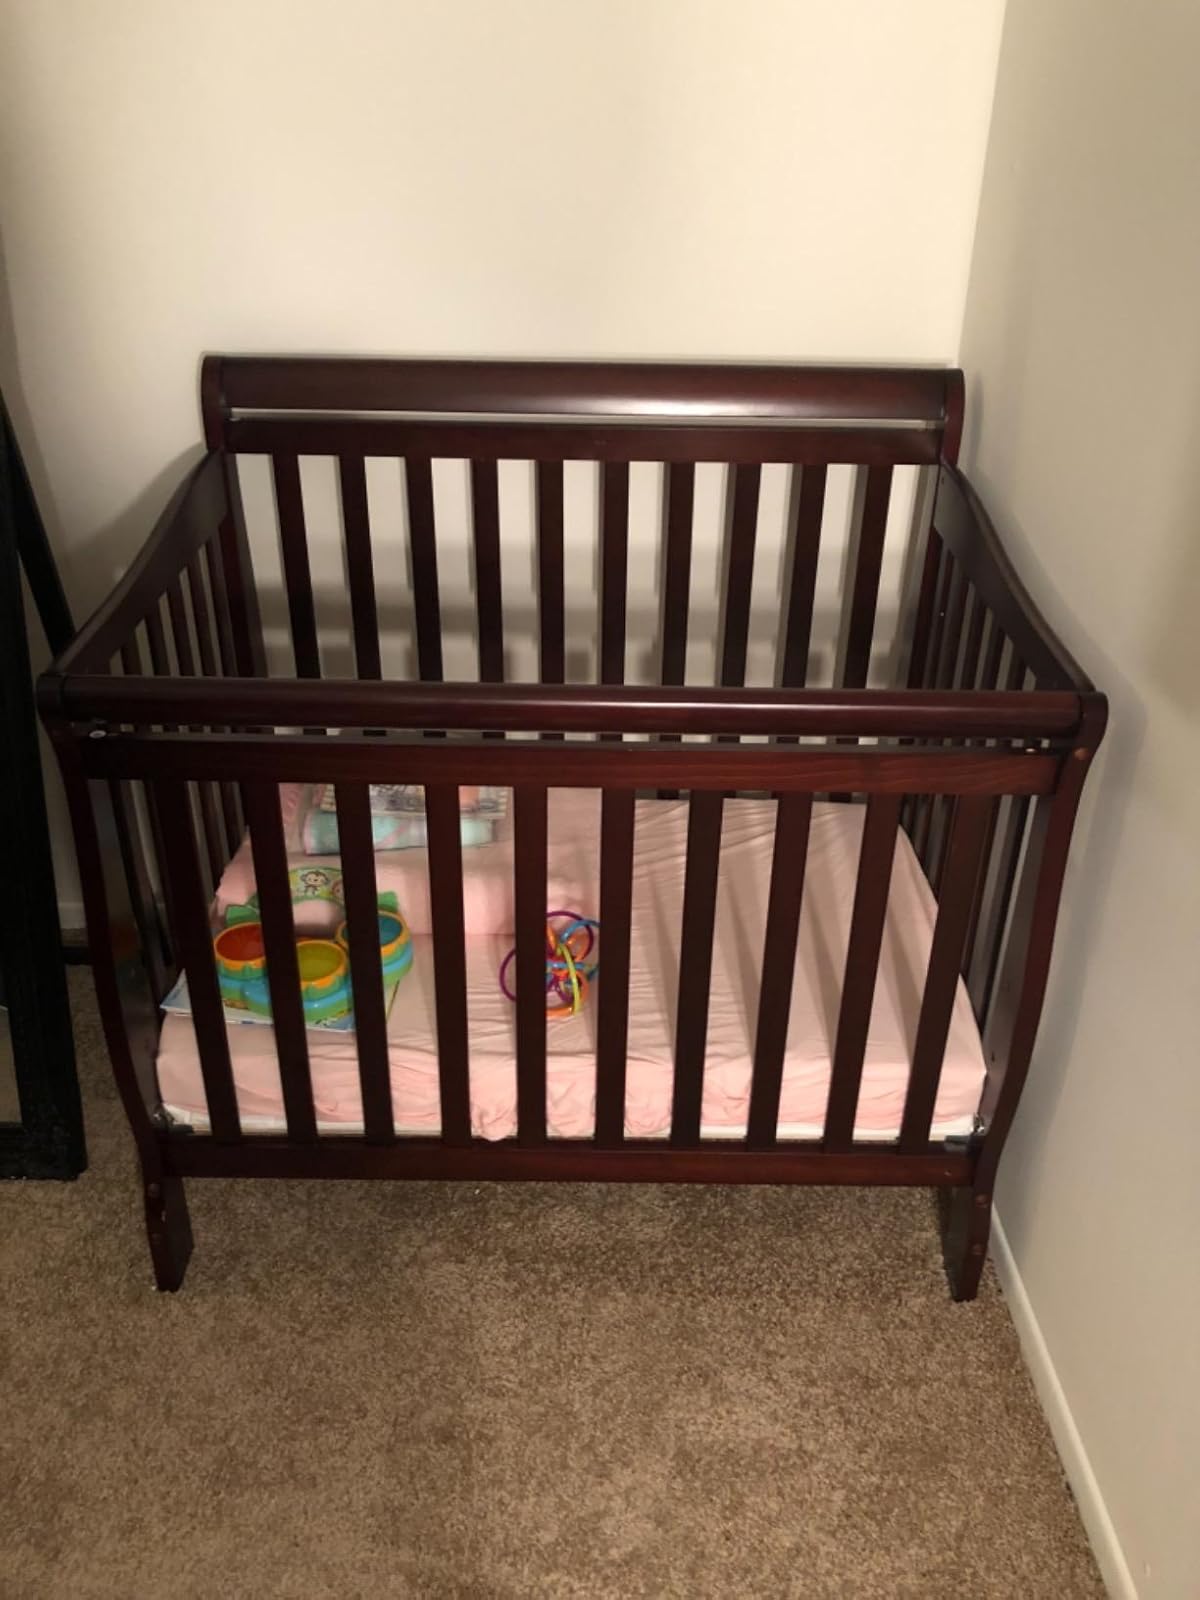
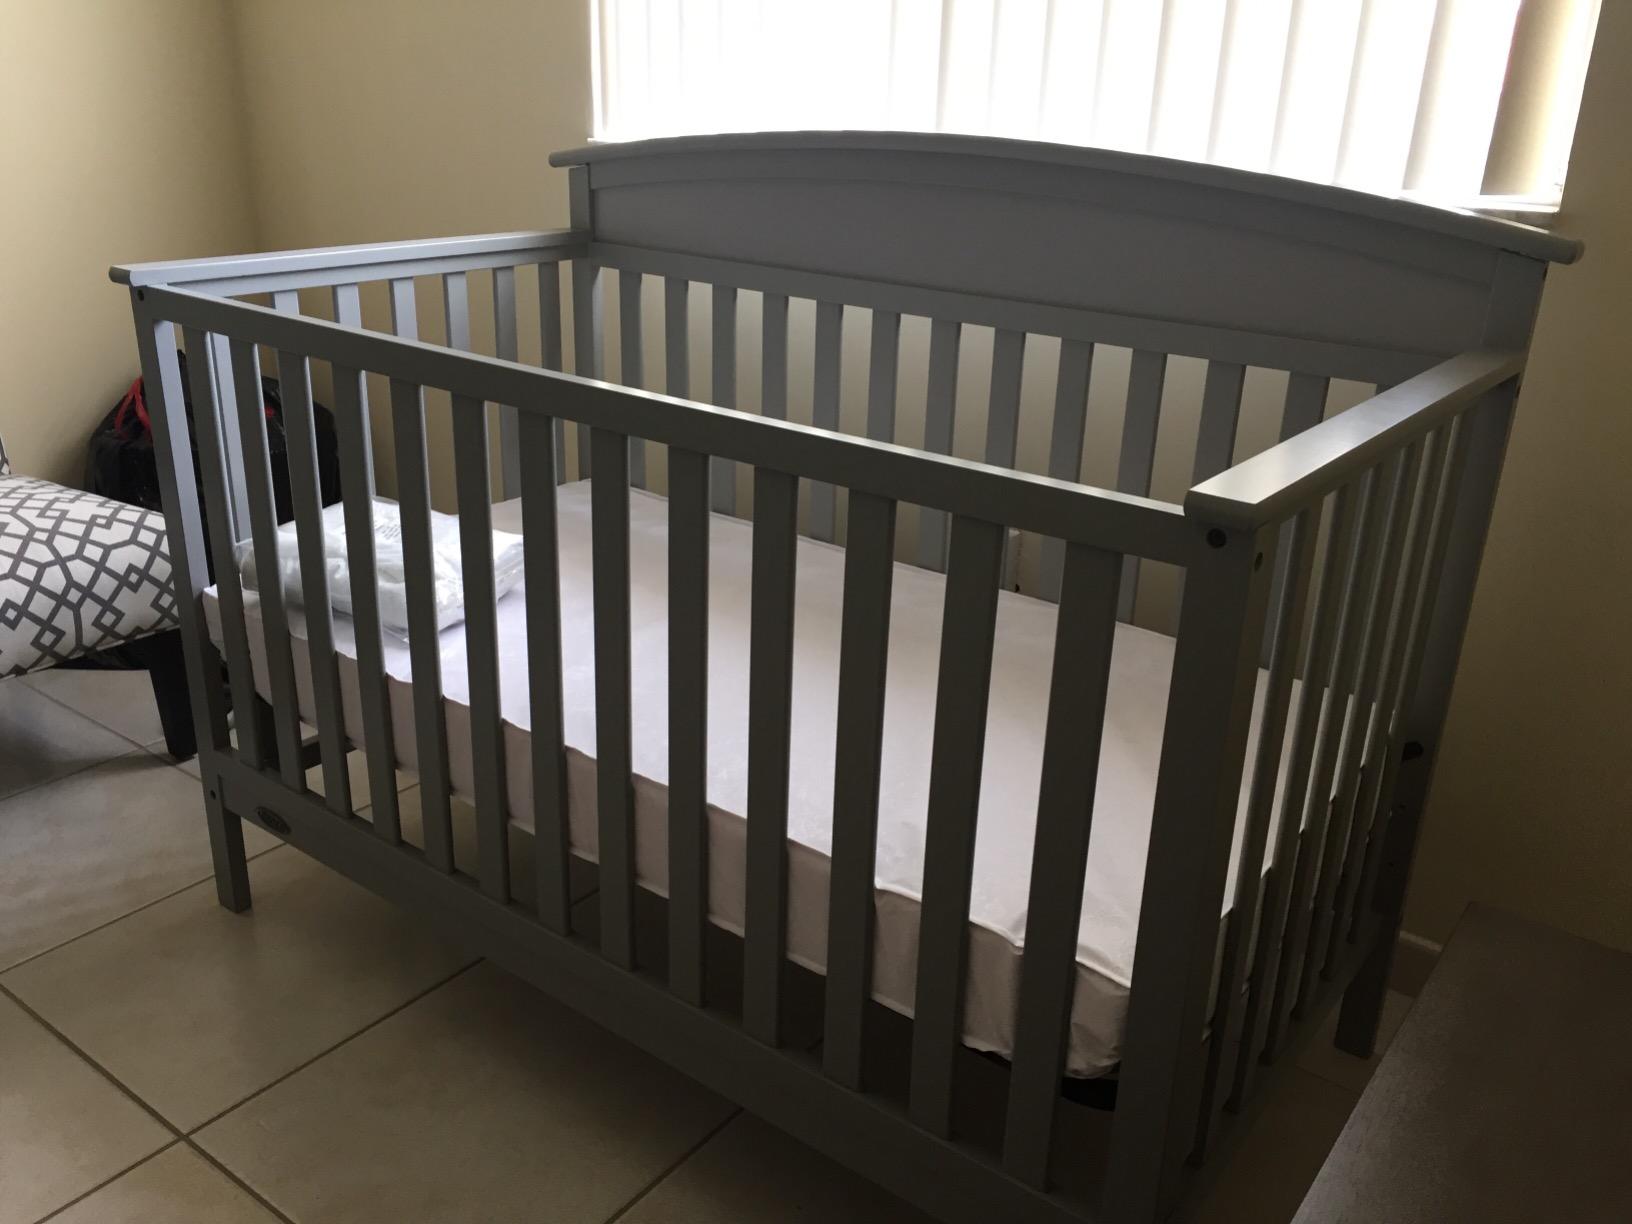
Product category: products_crib
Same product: no